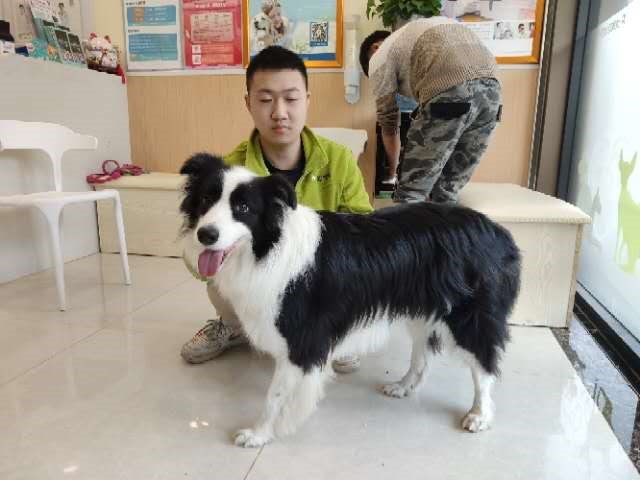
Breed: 2594-n000109-Border_collie